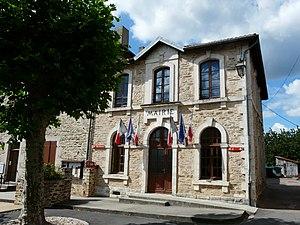
La mairie de Mialet, Dordogne, France.